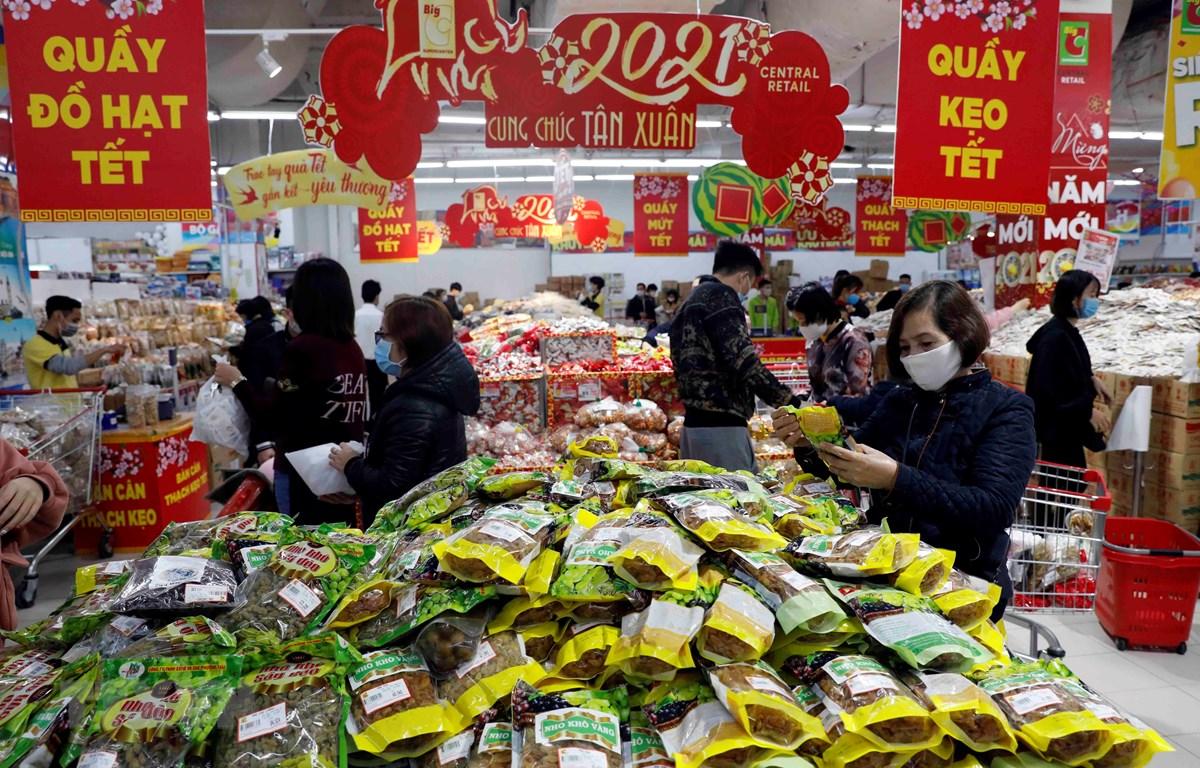
có nhiều người đang mua hàng bên trong siêu thị